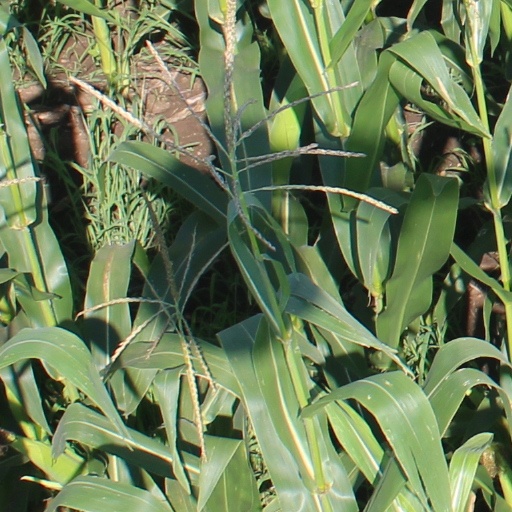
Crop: maize; corn